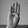
ASL letter: B